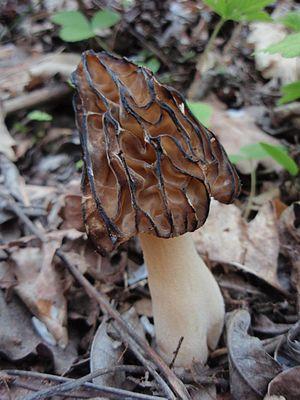
La Morille à moitié libre, communément appelée morillon, est une espèce de champignons ascomycètes de la famille des Morchellaceae. Elle se distingue des autres morilles par son chapeau conique dont la marge n'est pas directement connecté au pied, lequel s'y enfonce jusqu'à mi-hauteur. C'est un champignon printanier assez commun qui pousse dans les endroits humides. Il est considéré comme comestible, mais nécessite d'être bien cuit car il est toxique cru, et il présente moins d'intérêt gastronomique que d'autres morilles plus charnues.